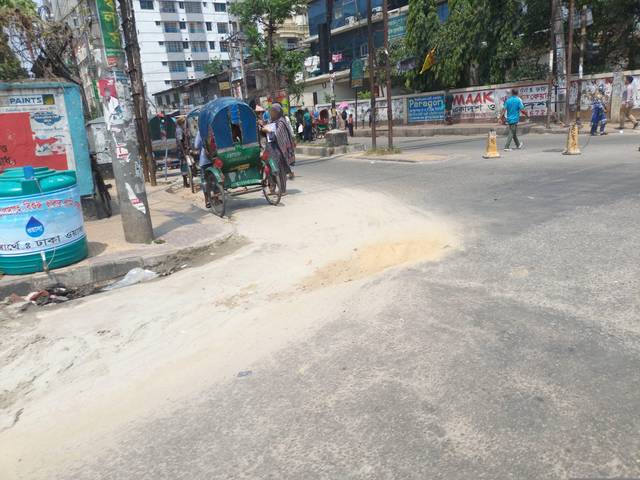
Region: Bangladesh
Coordinates: 23.768, 90.369